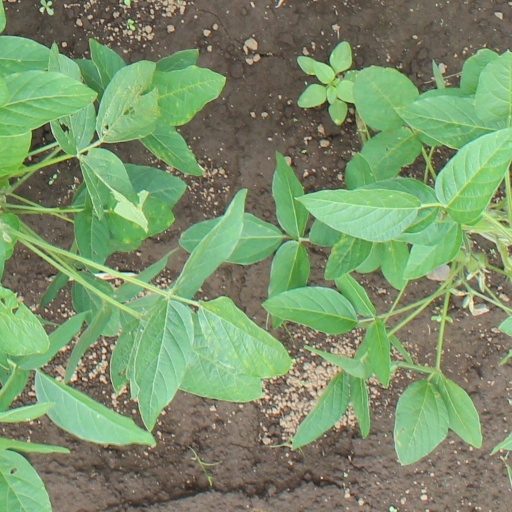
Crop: soybean